Wey and Godalming Navigations

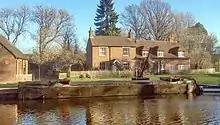
Wey barge "Perseverance IV" moored at Dapdune Wharf

The National Trust had some experience at managing waterways, having been responsible for the Stratford Canal since 1960. Early restoration work was carried out by volunteer working parties, which were publicised in "Navvies Notebook", produced by the London and Home Counties Branch of the Inland Waterways Association to co-ordinate voluntary activity on the canals. The trust has established a visitor centre at Dapdune Wharf, where eleven barges were built for the navigation. Two of them are on display. "Reliance" was built in 1931–1932, and was for many years abandoned on mud flats at Leigh-on-Sea after sinking when it hit Cannon Street Railway Bridge in London in 1968. It was salvaged from the mud flats in 1996 and has been restored as a static exhibit. "Perseverance IV" was built in 1935, and was in commercial traffic until 1982; it was partly restored in 1998.